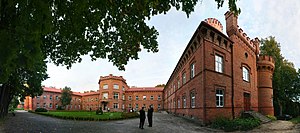
Raudonė Slot
Raudonė slot
Raudonė Slot er en slotsresidens fra det 19. århundrede, beliggende i Raudonė i Litauen. I dag anvendes slottet som offentlig skole.